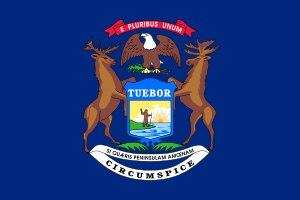
Le wapiti est un mammifère herbivore de la famille des cervidés. Il fait partie des plus grands cervidés du monde avec le sambar mais après l'élan ou orignal. Il est presque identique au cerf élaphe d'Europe dont il a longtemps été considéré comme une sous-espèce, mais en 2004, des indices du génome mitochondrial donnent fortement à penser qu'il s'agit de deux espèces distinctes.